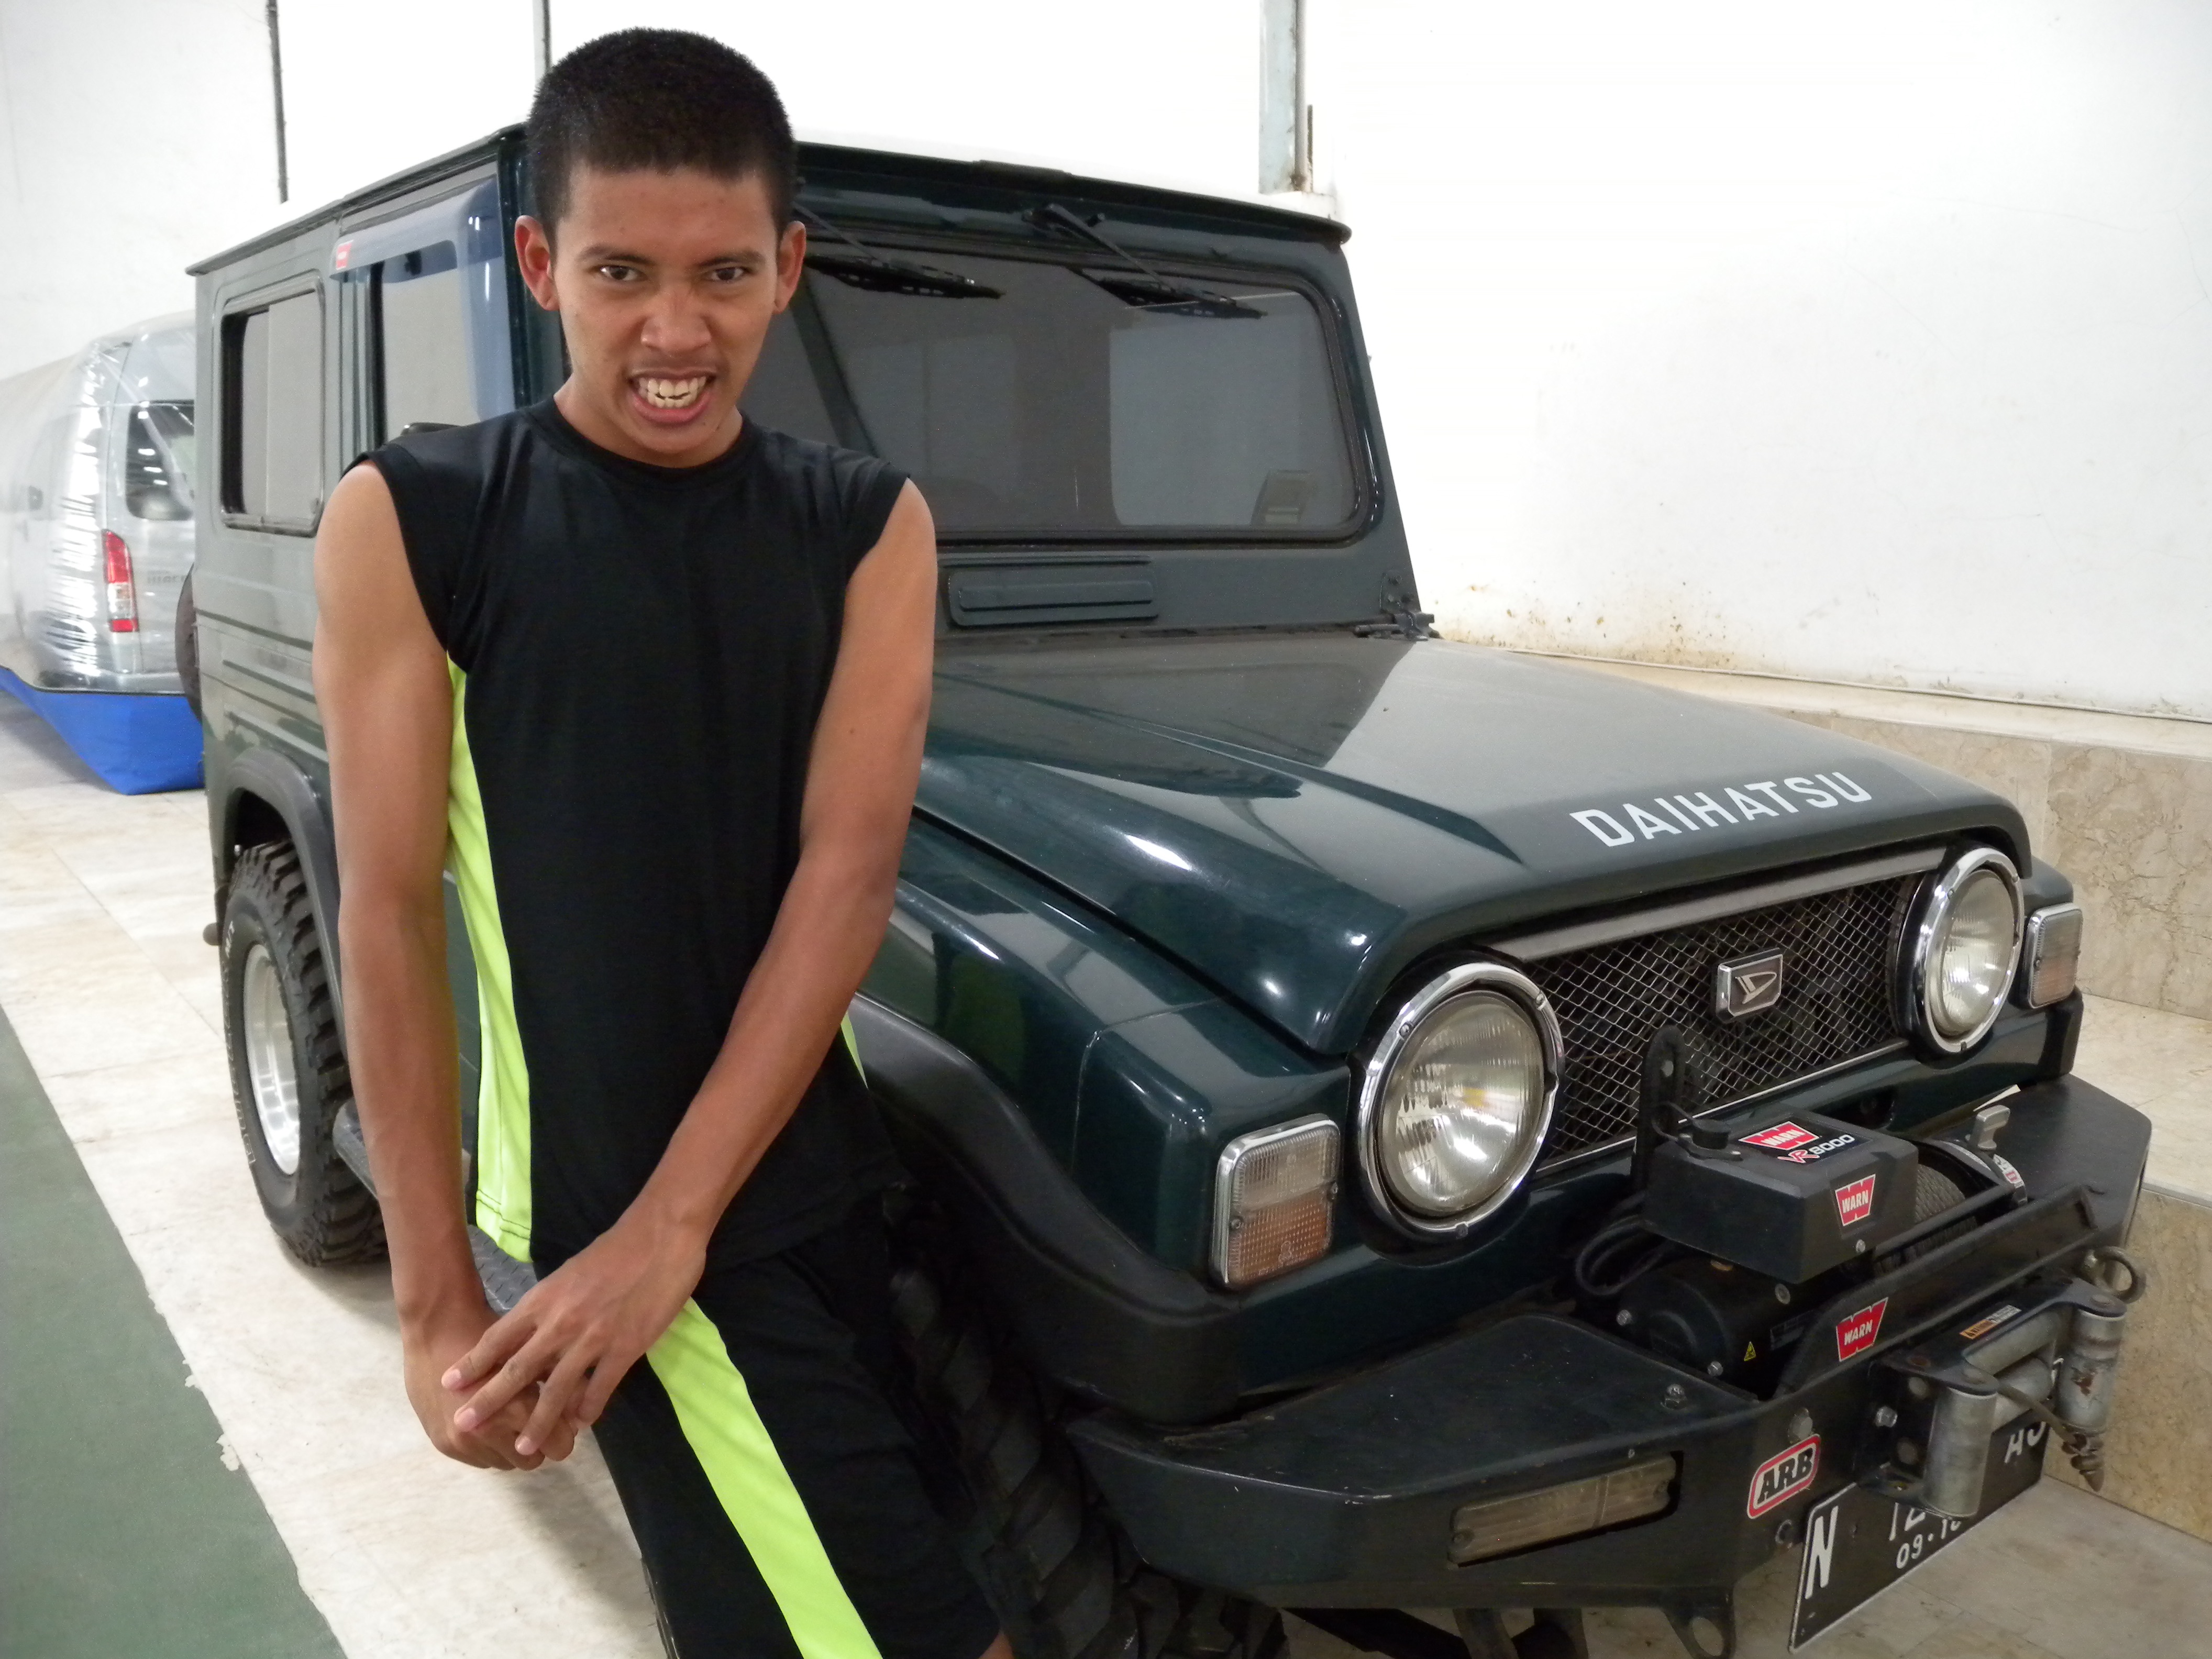
car, driving, jeep, vehicle, motor vehicle, bumper, off road vehicle, sport utility vehicle, land vehicle, automobile make, automotive exterior, off roading, compact sport utility vehicle